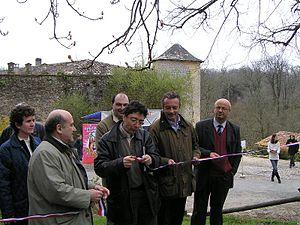
Cherves-Richemont est une commune du Sud-Ouest de la France située dans le département de la Charente. Cette commune compte 2 420 habitants d'après le dernier rescensement en 2008. Elle s'étend sur 37,9 km² pour une densité de 63,5 hab./km².